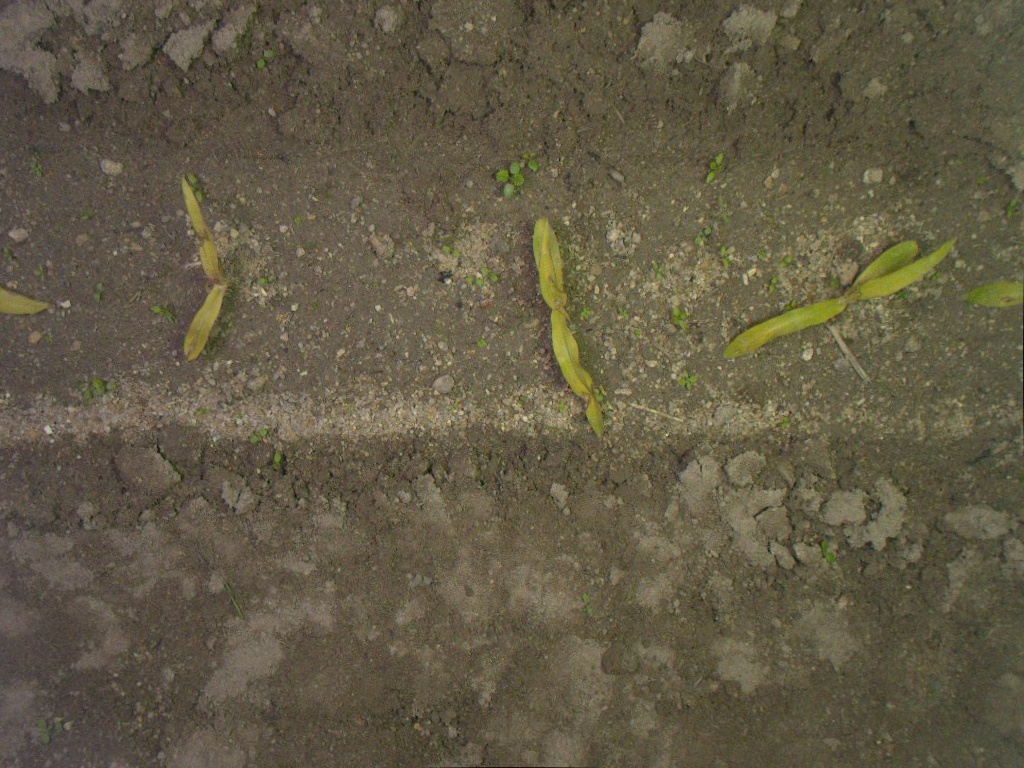
Crop: maize
Objects: stem_maize, stem_maize, stem_maize, maize, maize, maize